Hurontario LRT

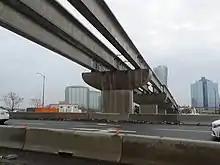
Elevated guideway construction over the eastbound exit ramp of Highway 403 in December 2022

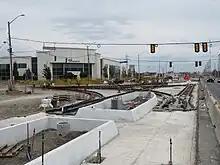
Laying the original wye trackage (before the 2025 rebuild) at Topflight Drive that will lead to the OMSF in October 2023

In spring 2020, construction started on the Operations, Maintenance and Storage Facility, just south of Highway 407.